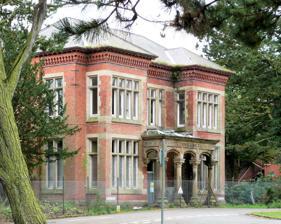
Building: Whittingham Hospital
Country: United Kingdom
Year built: 1873
Former psychiatric hospital in Lancashire, England Hospital in Lancashire, England Whittingham Hospital The main building entrance (St Luke's Division) in 2008 Shown in the City of Preston district Geography Location Whittingham , Lancashire , England Coordinates 53°49′01″N 2°39′29″W / 53.817°N 2.658°W / 53.817; -2.658 Organisation Care system NHS Funding Public hospital Type Specialist Services Emergency department No Beds 3533 in 1939 Speciality Psychiatric hospital Helipad No History Opened 1 April 1873 Closed 1995 Whittingham Hospital was a psychiatric hospital in the parish of Whittingham , near Preston, Lancashire , England. The hospital opened in 1873 as the Fourth Lancashire County Asylum and grew to be the largest mental hospital in Britain, and pioneered the use of electroencephalograms (EEGs).  It closed in 1995. History Early years In 1866 the first three Lancashire lunatic asylums, at Prestwich , Rainhill and Lancaster , were deemed to be full. Extra accommodation was urgently needed and to this end the building of Whittingham Asylum "for pauper lunatics" began in 1869. The hospital was designed by Henry Littler of Manchester , architect to the Lancashire Asylums Board and built of red brick made from clay dug on site. The buildings followed a plan of multiple quadrangles with inter-connecting corridors radiating from a long axial corridor section. North Lodge, the entrance to Guild Park, the grounds of the former Whittingham Hospital A ward exterior pictured in 2008 The hospital was officially opened as the Fourth Lancashire County Lunatic Asylum on 1 April 1873, although 115 patients had already been admitted in the previous year, some of whom helped with the building work. The large complex (to be known as St. Luke's Division from 1958) was completed in June 1875; it had an initial capacity of 1,100 inmates and included an Anglican church, a Catholic chapel, a recreation hall and a large farm estate. Before long it also had its own railway, telephone exchange, post office, reservoirs, gas works, brewery, orchestra, brass band, ballroom and butchers' shop. In 1878 a new annexe (known as St. John's Division from 1958) was built on 68 acres (28 ha) of land to the north of the site. The annexe was completed in 1880 and could accommodate 700 patients and, by the special agreement of the Postmaster General , the hospital's own dedicated Post Office . The hospital contributed £15,500 towards Fulwood Urban District Council's scheme to extract water from Beacon Fell , in exchange for 90,000 gallons of water per day to be supplied, free of charge, to the hospital. This was achieved under the Fulwood and Whittingham Water Act 1882 ( 45 & 46 Vict. c. xi). In 1884, a sanatorium was established in the grounds for patients with infectious diseases. In 1892 works began for the grounds to be illuminated by electric lamps; these works were completed in 1894. In 1900 an annexe called Cameron House was opened to the northwest of the main building, joined in 1912 by a third annexe, later to become known as St Margaret's Division in 1958. By 1915 the number of inmates was recorded as 2,820 – more than double the asylum's original capacity. First World War Map of the hospital In 1918 the New West Annexe (St Margaret's) was commandeered for the treatment of war casualties : patients who died during treatment were buried in the institution's private cemetery at the northern edge of the site. The hospital was returned to civilian use the following year following the cessation of hostilities. Inter-war years The National Asylum Workers' Union organised a strike of 429 employees at the hospital in 1918. In 1923, the name "Whittingham Asylum" was dropped in favour of "Whittingham Mental Hospital", a change later reinforced in law by the Mental Treatment Act 1930 . In 1929, the Hospital Commissioners noted that an "open door" principle was practised on a number of wards, and the 1930 Act later resulted in the admission of the first voluntary patients. By 1939, the number of patients was 3533, with a staff of 548, making it the largest mental hospital in Great Britain. Second World War At the outbreak of the Second World War in 1939, Wards 31 to 36 in the West Annexe were again commandeered by the military and mental patients were relocated to other hospitals in the area. The commandeered wards were renamed the Whittingham Emergency Hospital and treated casualties of war, both military and civilian, the first being evacuees from Dunkirk . Following the end of the conflict the wards were returned to civilian use in 1946. Post-war In 1948, the hospital became part of the newly formed National Health Service and was renamed "Whittingham Hospital". In the same year it acquired Ribchester Hospital, originally a workhouse. Cameron House Division in 2006 While working at the hospital during the 1950s, Dr C.S. Parker and Mr Charles Breakall produced an early electroencephalograph (EEG) machine using War Surplus material purchased for £2.10.0d. (£2.50) and conducted pioneering experiments in the field of encephalography and mental illness using patients there. An article was published in The Lancet describing these experiments, and considerable interest was said to have been expressed by the American Department for Space Medicine at the time. From 1965 to 1968 English rock musician Kevin Coyne worked at the hospital as a social therapist and psychiatric nurse and it was whilst at Whittingham that his son Robert was born. His 1972 album Case History was in part inspired by his work at the hospital. Abuse scandal and enquiry On 18 July 1967, the Student Nurses' Association held a meeting with the senior nursing tutor, submitting serious complaints of cruelty, ill-treatment and fraud in the hospital. The Head Male Nurse then called a meeting of all students in which the students were threatened with actions for libel and slander. Several further complaints were suppressed until the following year when the hospital management committee finally intervened and announced an inquiry into allegations of corruption and abuse. The inquiry divided the allegations into three specific headings: Care of Patients, Organisation of Services and Financial Control. The enquiry heard (among others) the following complaints: That patients had been left untreated That some patients had been given only bread and jam to eat or had been given food mixed up and served as "slops" That some patients had been locked outside, regardless of weather conditions, or in washrooms and cupboards. That in one ward, students had witnessed patients being dragged about by their hair. That on ward 3, a male ward, patients were given "wet towel treatment", which involved twisting a cold, wet towel or bed sheet round a patient's neck until the patient lost consciousness. Patients were also seen to have been punched and locked in a storeroom. On ward S2, another male ward, it was alleged that two male nurses had poured methylated spirits into the slippers of one patient and into the dressing gown pocket of another and set them alight. It was also reported that some wards were infested with vermin and others were too cold, too hot or too damp. In addition, it was found that there was a culture of petty theft on the wards and of serious fraud and embezzlement in some administrative offices. In 1968–69, £91,000 was issued from sources for the use of patients, yet only £42,000 was recorded as having been spent in the hospital shop, supposedly leaving the remaining £49,000 unaccounted for. As a result of the investigation, both the Head Male Nurse and the Matron took 'early retirement'. Two male nurses were convicted of theft and in a separate incident another nurse was jailed for manslaughter after an elderly patient he had assaulted later died. Two other nurses were charged but acquitted. Documentary One of four Belliss and Morcom engines used to generate the hospital's electricity supply, pictured in 1986 Ray Gosling and Nick Broomfield spent three weeks in the hospital filming a documentary for Granada Television , broadcast on ITV on 26 August 1975. It was Broomfield's first television film. Decline and closure The disused St John's Anglican Church in the hospital grounds, a Grade II listed building During the 1970s and 1980s, new drugs and therapies were introduced to treat people suffering from mental illnesses. Long-stay patients were returned to the community or dispersed to smaller units around Preston. The hospital closed in 1995 and the site subsequently became known as "Guild Park". In 1999, Guild Lodge was opened on the edge of Guild Park, providing secure mental healthcare services to a small number of patients, followed the next year by purpose-built rehabilitation cottages close by. It is planned to build 650 new homes on the site and to convert some of the hospital buildings for use as apartments. St John's and St Margaret's divisions have been demolished. Due to uncertainty over the construction of the Broughton bypass and the economic downturn there was little further progress, and the remaining buildings were left derelict, a popular destination for urban exploration . In 2014, planning permission was renewed and extended, and demolition of almost all of the remaining buildings resumed. The grade II listed St John's Church and five blocks, including St Luke's main entrance block, had originally been scheduled to be retained, along with some sporting and recreational facilities. Demolition was completed by 2016. In April 2021 Preston council approved urgent repair work to St John's church to maintain the fabric of the building. Whittingham Hospital Railway The Whittingham Hospital Railway was a two-mile (3 km) private branch to Grimsargh , built in 1887, to transport coal and other goods. It also provided free transport for staff and passengers. It eventually closed in on 30 June 1957. See also Lancaster Moor Hospital , the first Lancashire County Asylum Prestwich Hospital , the second Lancashire County Lunatic Asylum Rainhill Hospital , the third Lancashire County Asylum Winwick Hospital , the fifth Lancashire County Asylum Calderstones Hospital , the sixth Lancashire County Asylum References